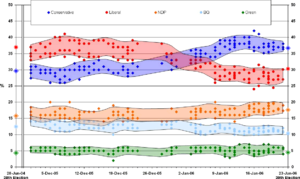
Cette page dresse la liste des sondages d'opinions relatifs aux élections fédérales canadiennes de 2006.